Yorta Yorta language

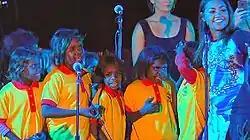
Indigenous pop, R&B, and soul singer Jessica Mauboy performs "Ngarra Burra Ferra" at the 2013 Mbantua Festival in Alice Springs, Northern Territory with Aboriginal Australian students from Yipirinya State Primary School, of which Mauboy is the official ambassador.

The track "Ngarra Burra Ferra" sung by indigenous artist Jessica Mauboy from the 2012 hit film "The Sapphires" is a song based on the traditional Aboriginal hymn "Bura Fera." The song is in the Yorta Yorta language and speaks of the Lord God's help in decimating a Pharaoh's armies. The chorus, , translates into English as "The Lord God drowned all Pharaoh's armies, hallelujah!" These lyrics are based on an ancient song in Jewish tradition known as the "Song of the Sea" or "Miriam's Song", as it was composed and sung by Miriam, older sister of the prophet Moses. It can be found in Exodus 15, especially verse 4, "Pharaoh's chariots and his host hath he cast into the sea: his chosen captains also are drowned in the Red sea." Aboriginal communities of Victoria and southern New South Wales may be the only people in the world who still sing the piece (in Yorta Yorta).